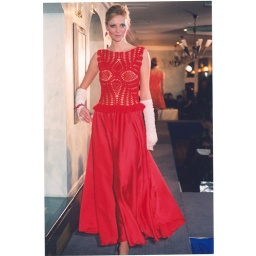
dress Lady in red